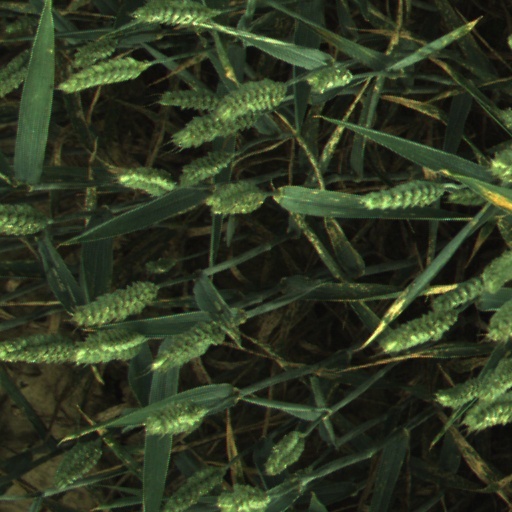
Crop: wheat